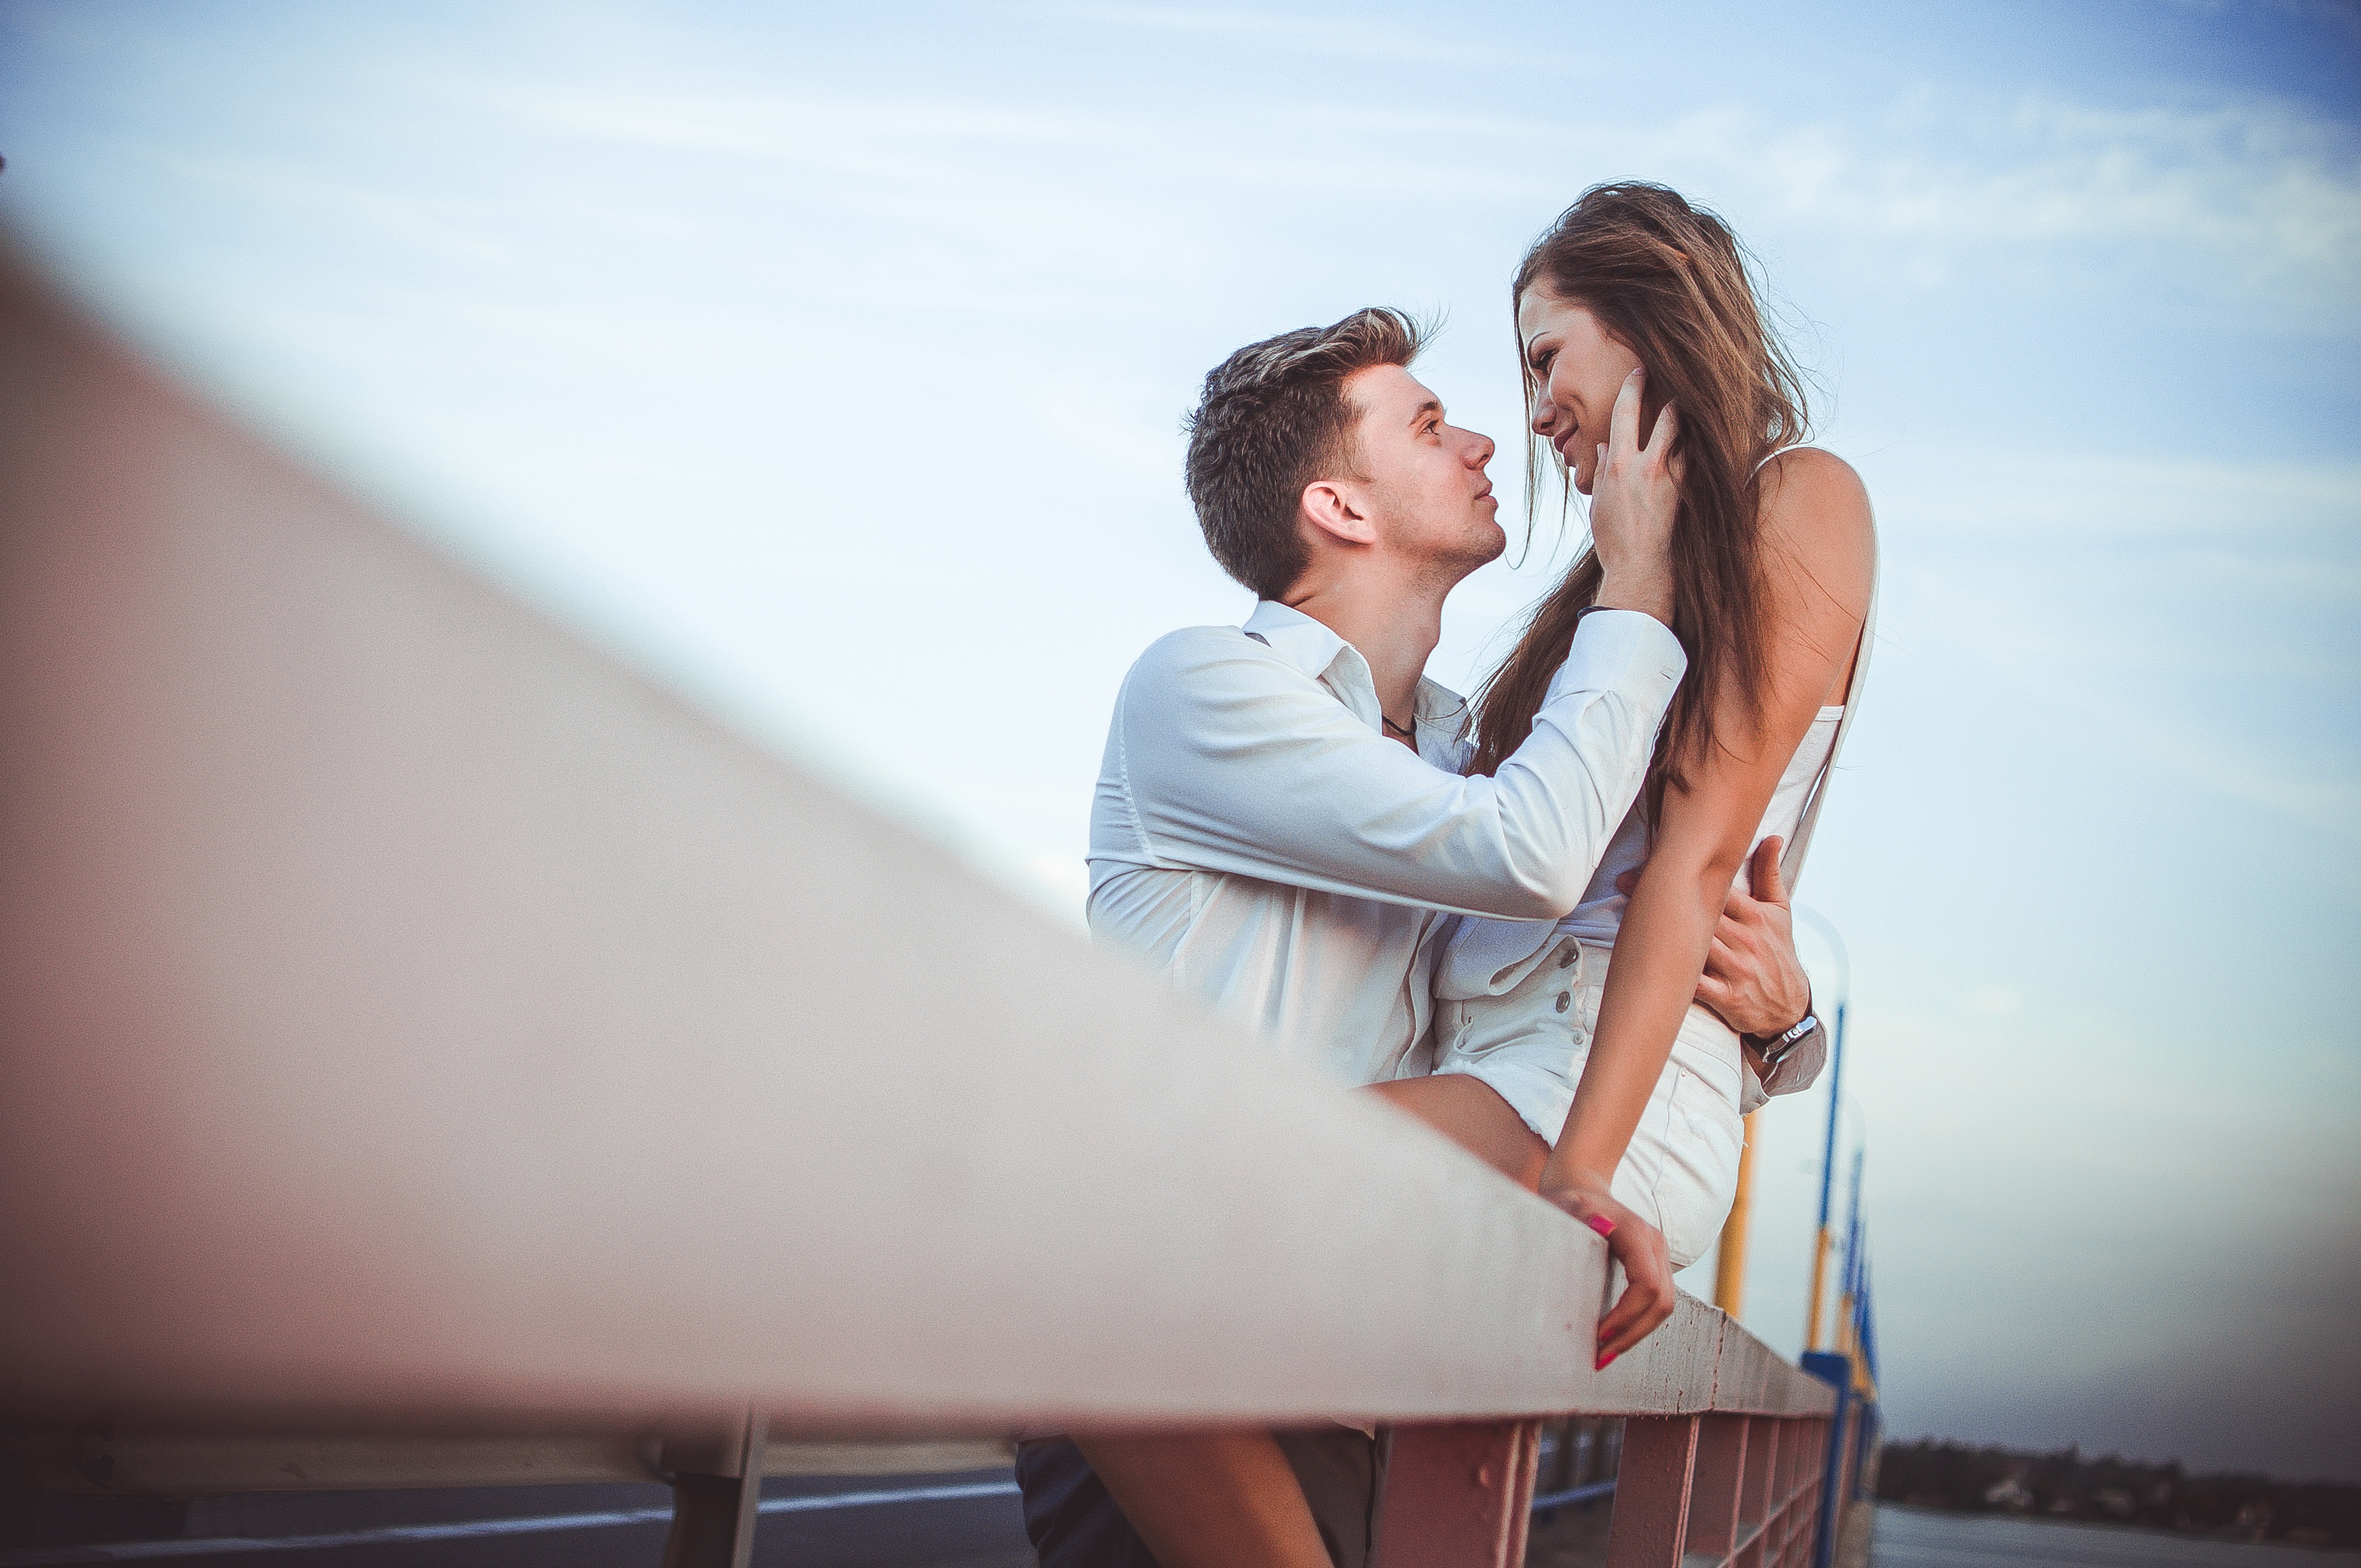
man, people, girl, woman, white, photography, male, female, love, young, couple, romance, romantic, two, together, lifestyle, hug, boyfriend, girlfriend, ceremony, fun, wife, happy, happiness, relationship, photograph, lovers, passion, sexy, valentine, attractive, emotion, persons, adult, husband, interaction, photo shoot